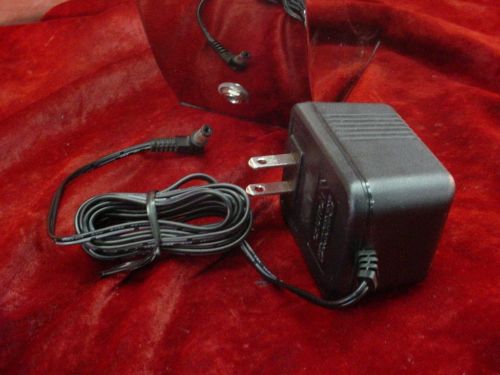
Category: lamp